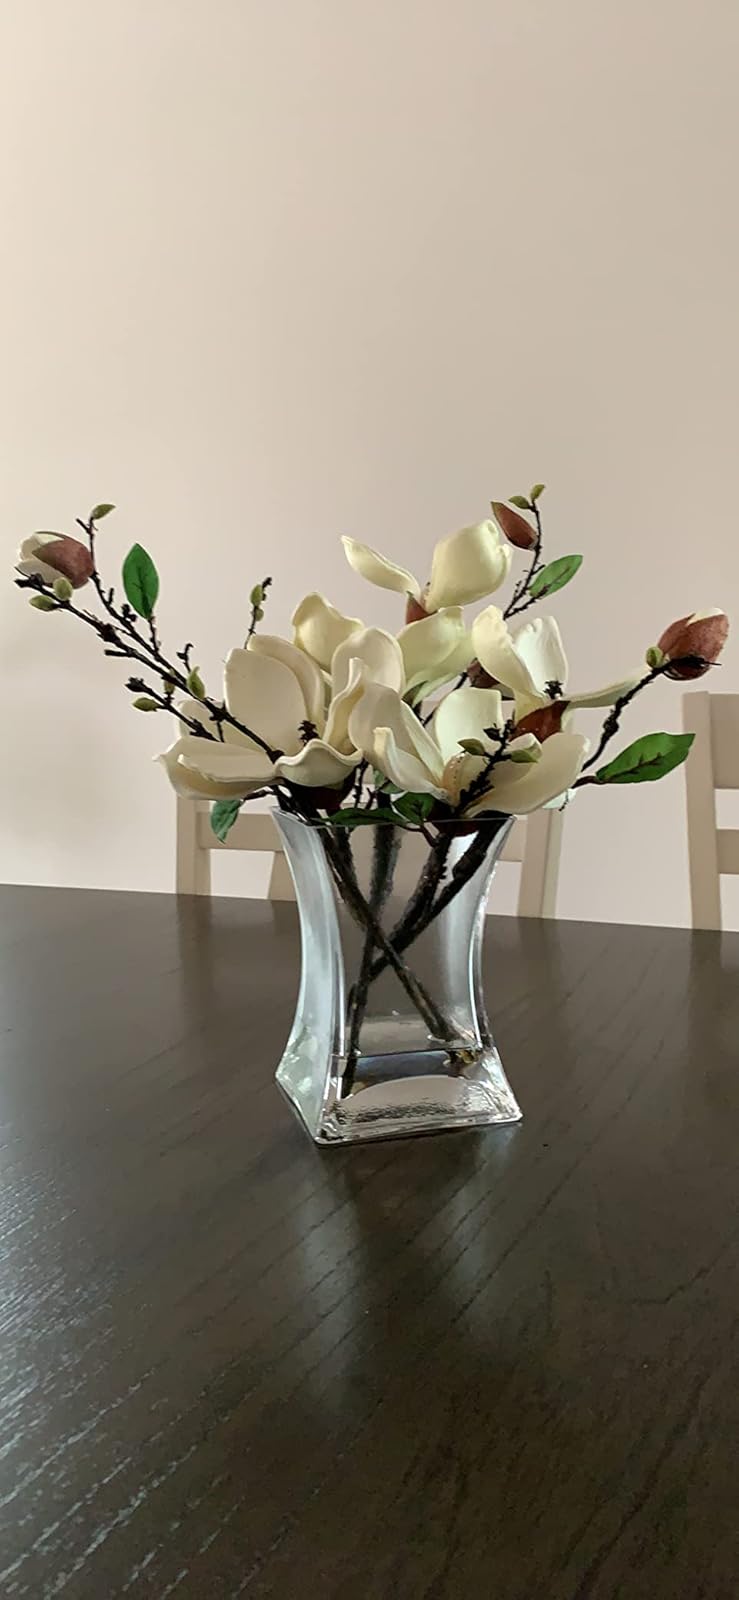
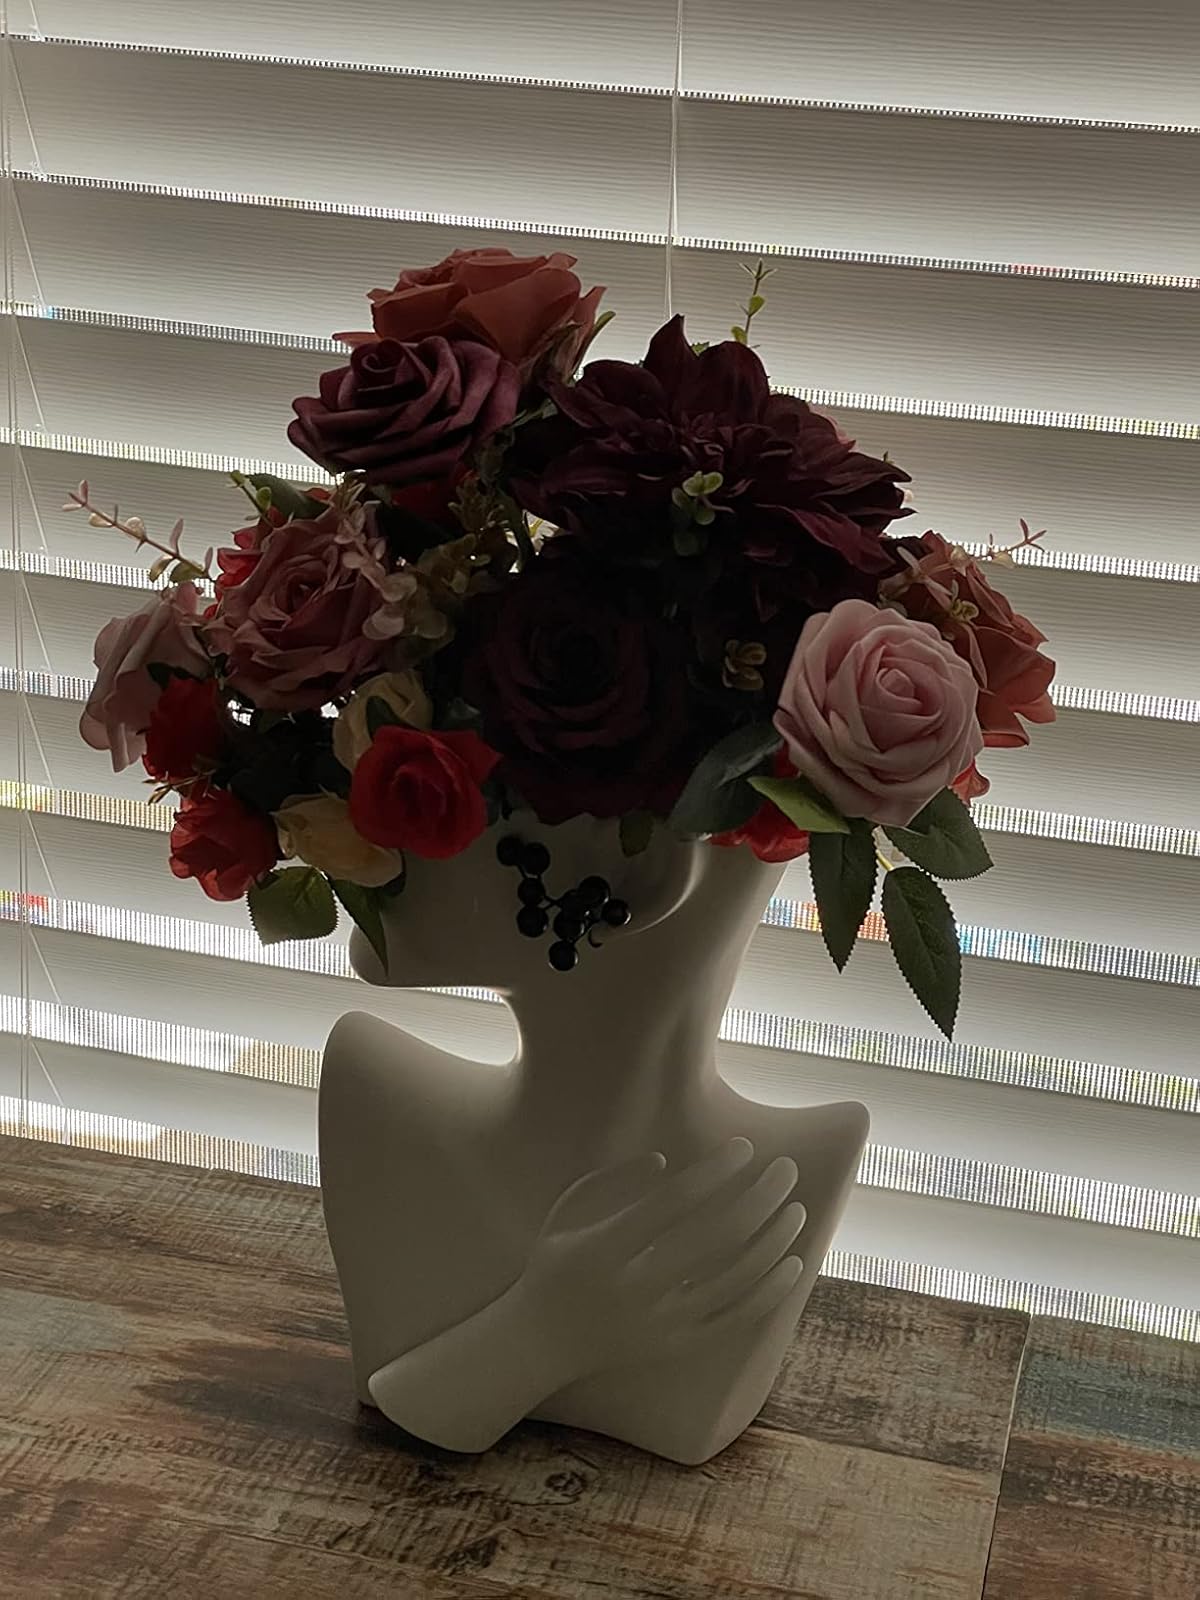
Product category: vase
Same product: no